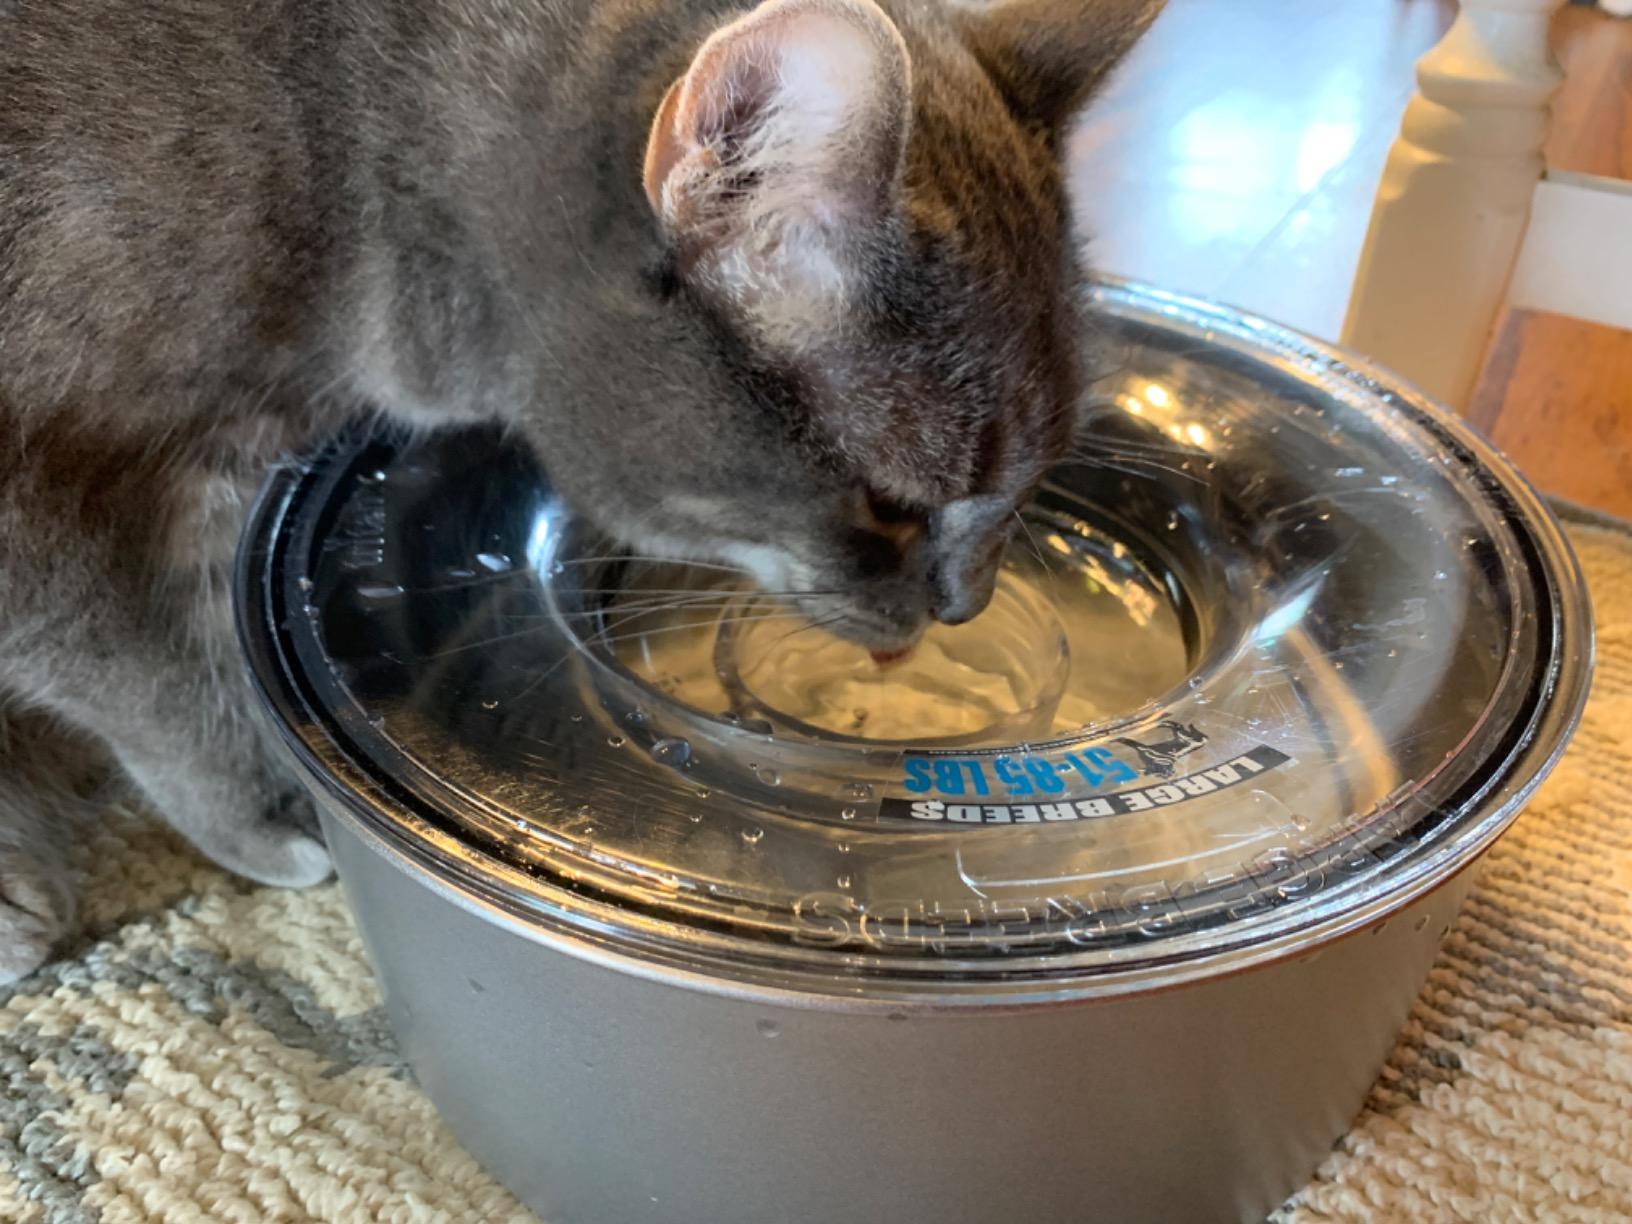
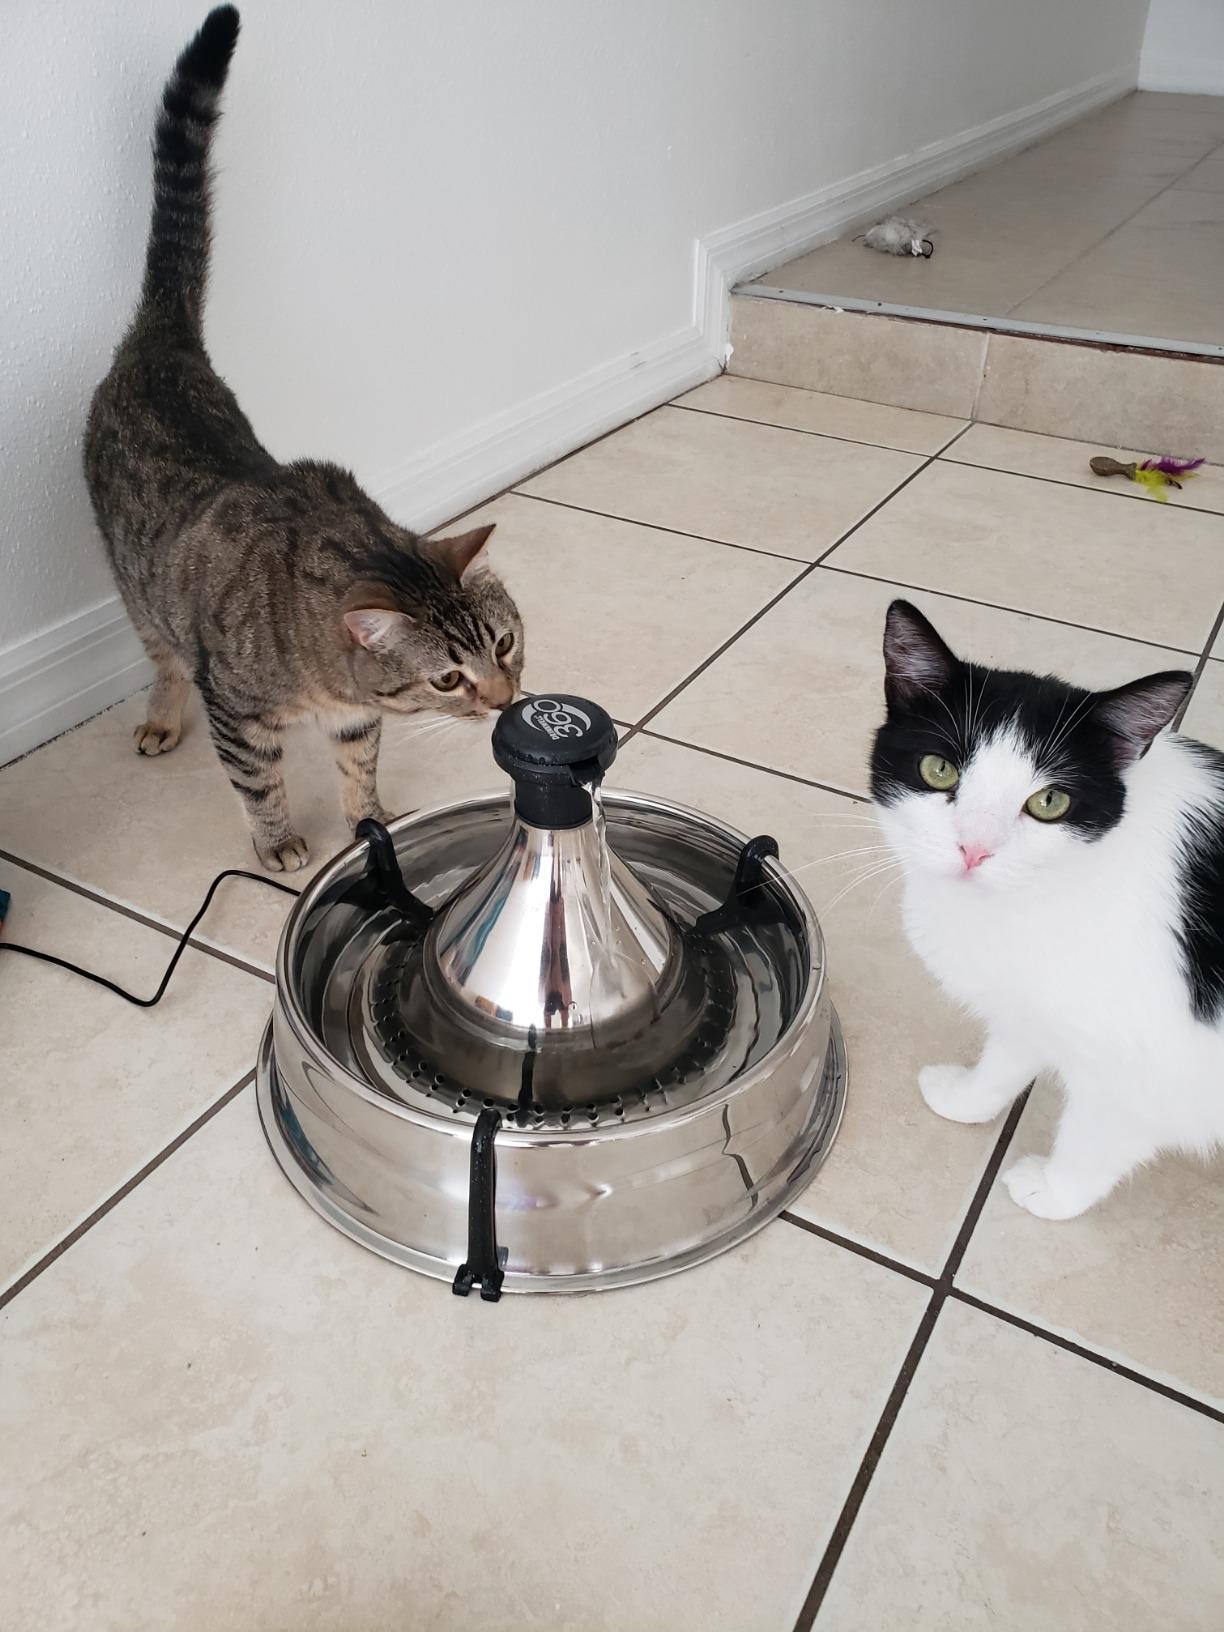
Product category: items_bowl
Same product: no